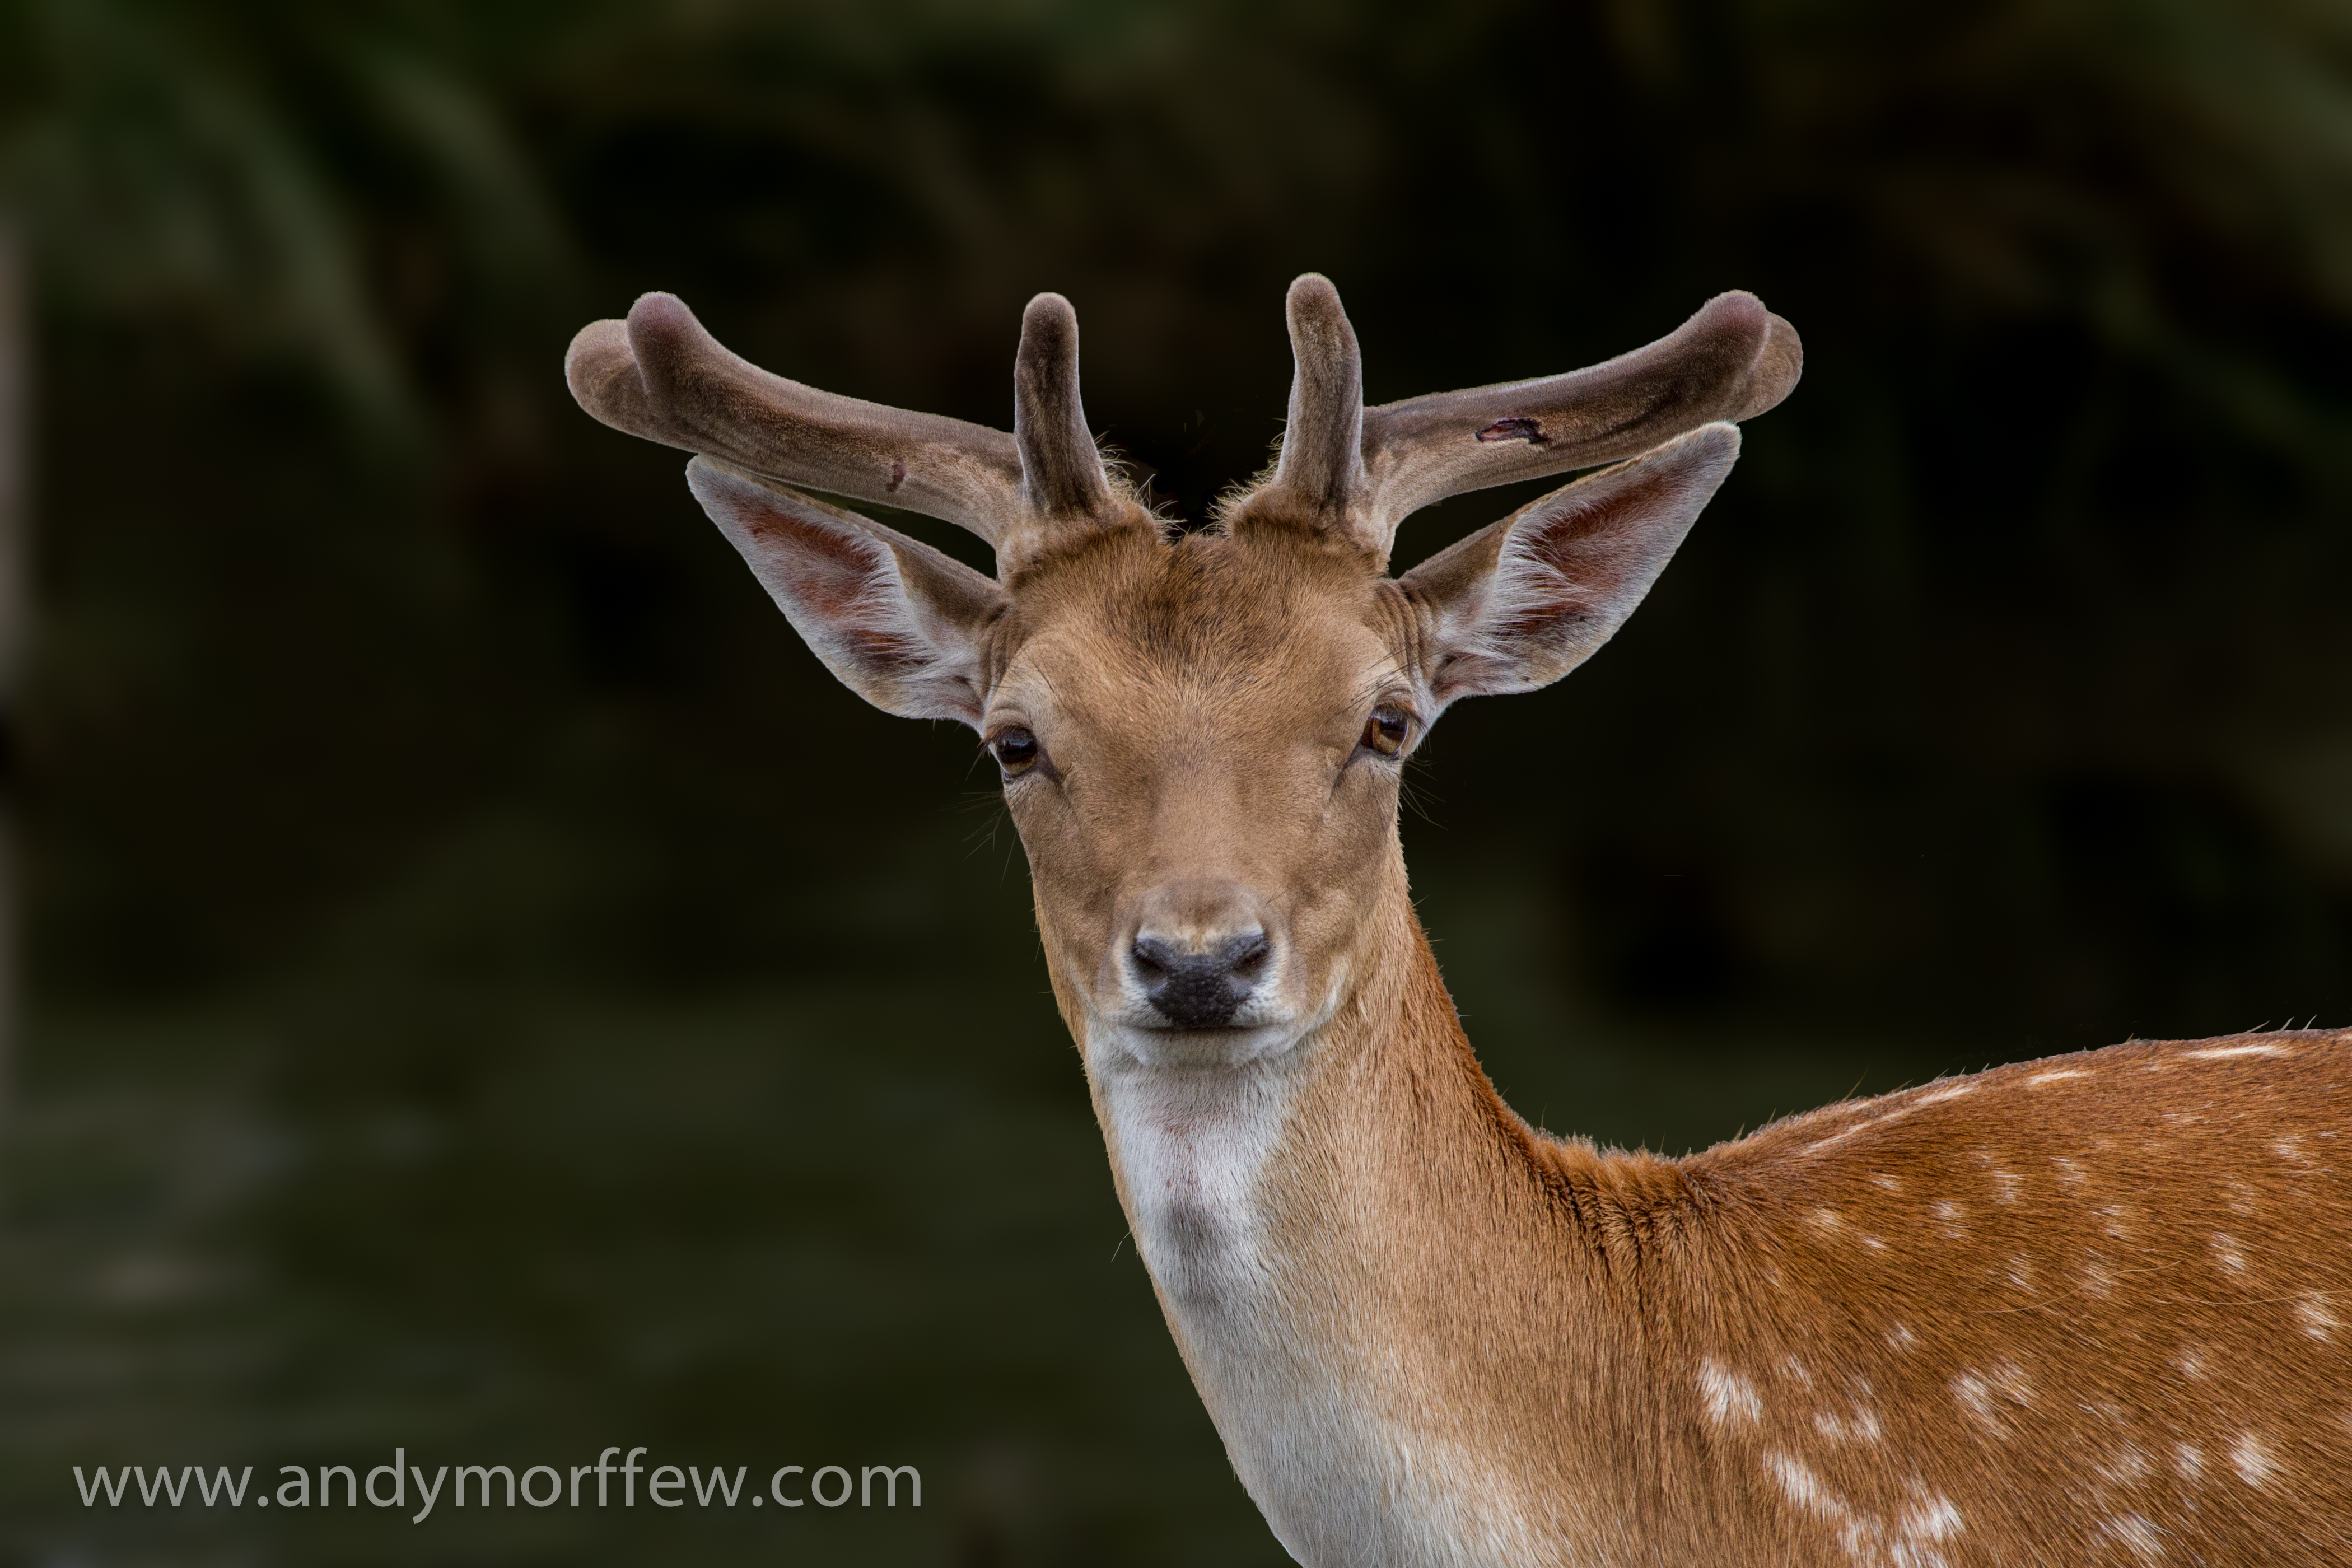
wildlife, deer, mammal, fauna, london, vertebrate, blinkagain, impala, buck, andymorffew, morffew, naturethroughthelens, bushypark, fallowdeer, white tailed deer